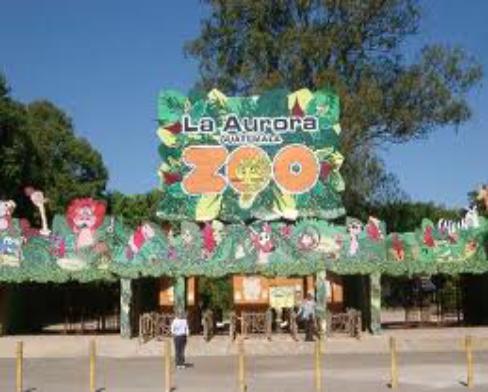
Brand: La Aurora
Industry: Necessities